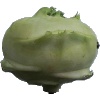
Label: kohlrabi